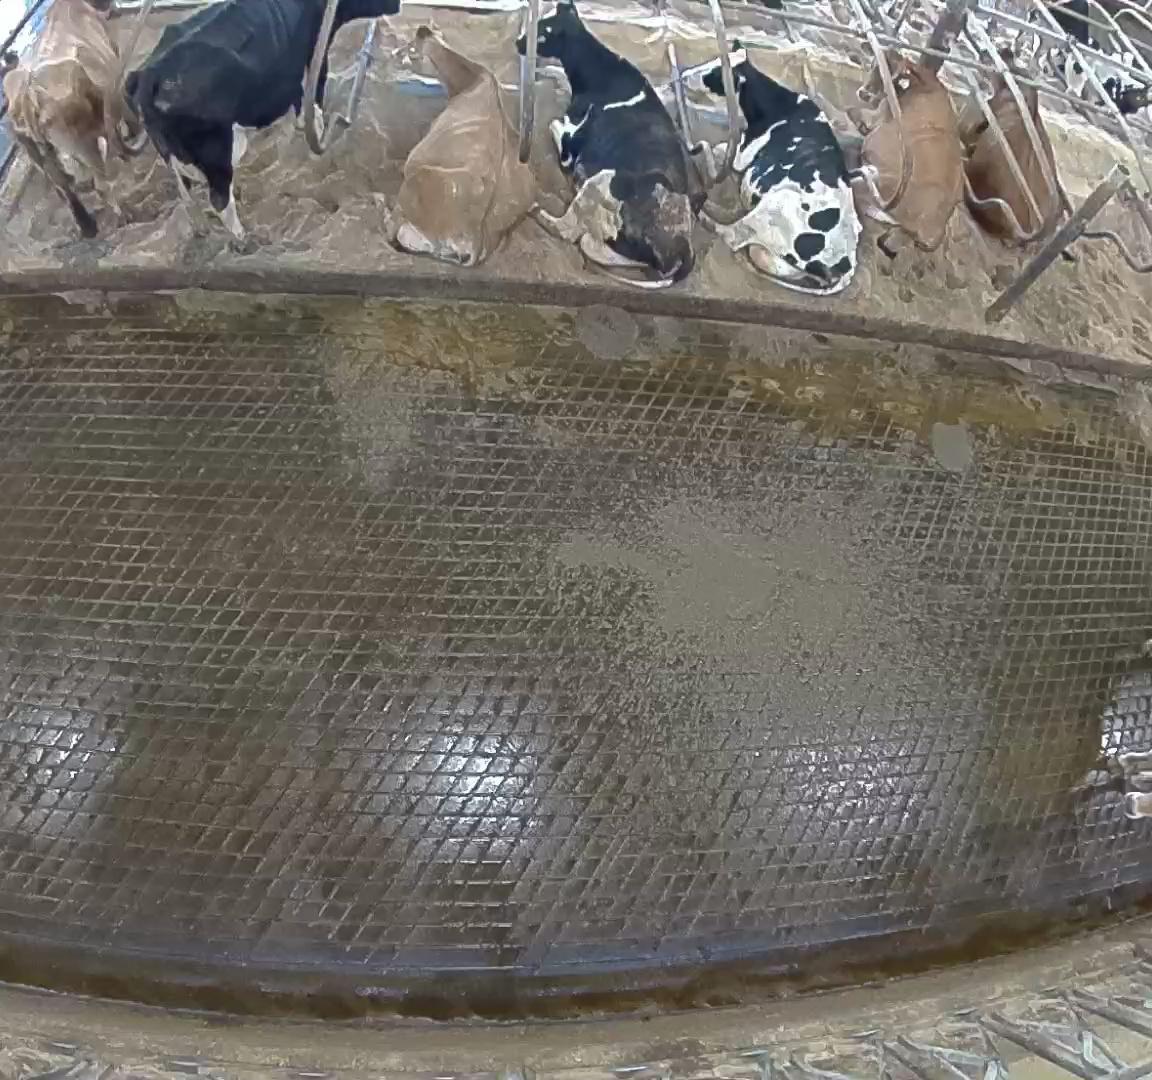
Number of cows: 9